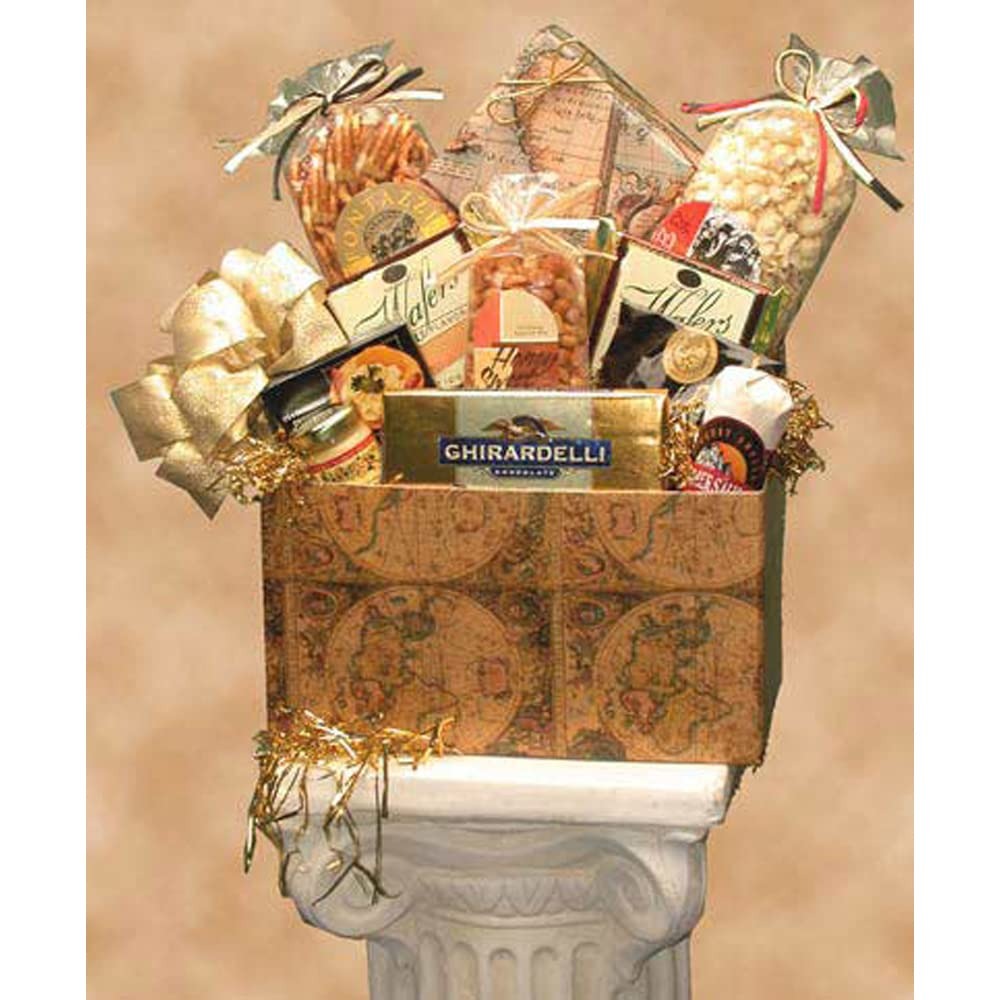
Item Name: Classic Globe Gift Box Medium
Product Description: Send a gift with old-world charm when you send the Classic Globe gift basket. Favorite snack foods, loved around the world, will charm your special someone when this classic antique gift box arrives filled with goodies. Available in two sizes, the Classic Globe gift basket is perfect for all occasions. The Medium Classic Globe Gift Box includes: Buttery Pretzel 2 oz, White Cheddar Popcorn, Caramel Corn 2 oz, Brent & Sams Chocolate Chip Cookie, Old Fashioned Peanut Brittle 6 oz box, 1/2 oz Stone Wheat Crackers, Cheddar Cheese Pretzels, Mocha Chocolate Truffles 2 oz ( 4 pcs), Creamy Cheddar Cheese Spread, Summer Sausage 3 oz., Classic Antique Gift Box Large
Value: 1.0
Unit: Count

Price: 58.73